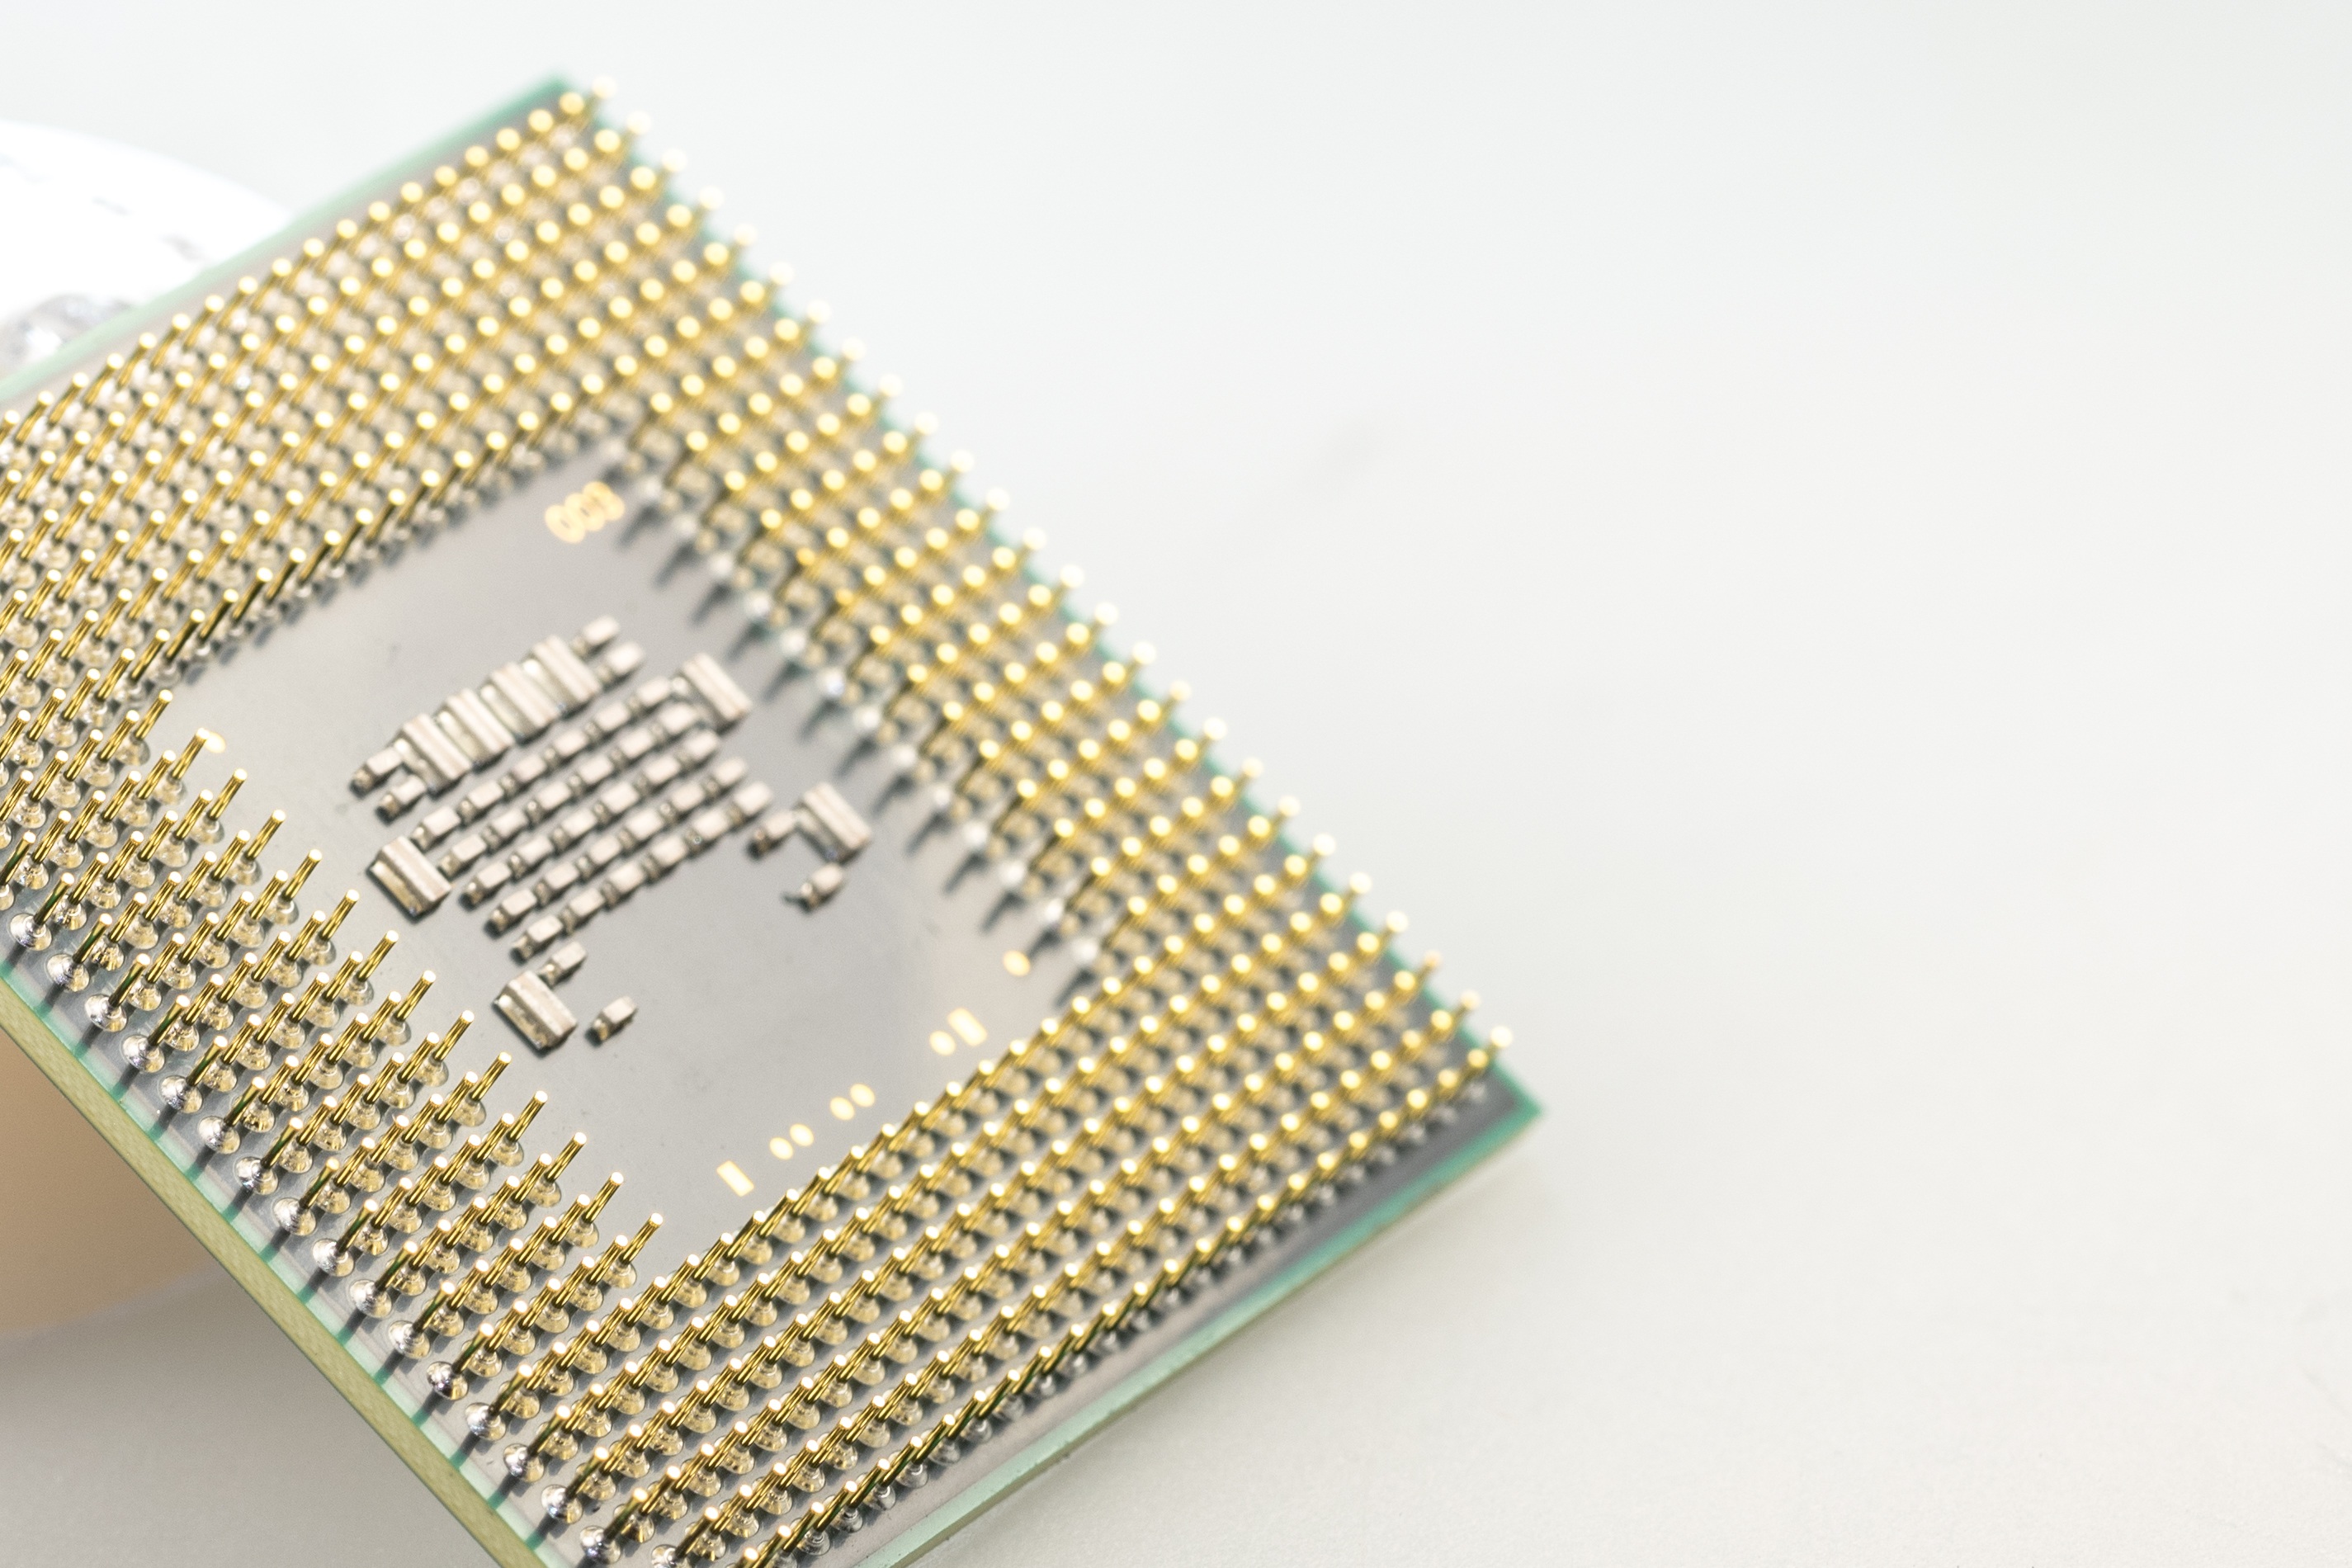
computer, board, technology, pen, macro, close, lighting, product, trace, pin, electronics, components, pc, software, slot, calculator, circuits, data, processor, cpu, chip, component, electrically, connections, electrical engineering, data processing, control center, microcontroller, electronic device, electronics accessory, circuit component